Hillsborough Convention

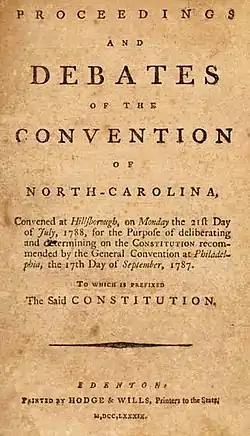
Proceedings and Debates of the Convention of North Carolina in 1788

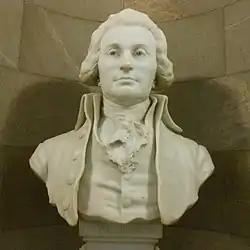
Governor Samuel Johnston presided

The Hillsborough Convention was the first of two North Carolina conventions to ratify the United States Constitution. Delegates represented 7 boroughs and 59 counties, including six western counties that became part of Tennessee when it was created in 1796. They met in Hillsborough, North Carolina from July 21 to August 4, 1788 to deliberate and determine whether to ratify the Constitution recommended to the states by the General Convention that had been held in Philadelphia the previous summer. The delegates had won their seats through special elections held in March 1788, as mandated by the North Carolina General Assembly. Governor Samuel Johnston presided over the Convention. The Hillsborough Convention was dominated by anti-Federalists, and North Carolina did not ratify the Constitution until the Fayetteville Convention, which met a year later.